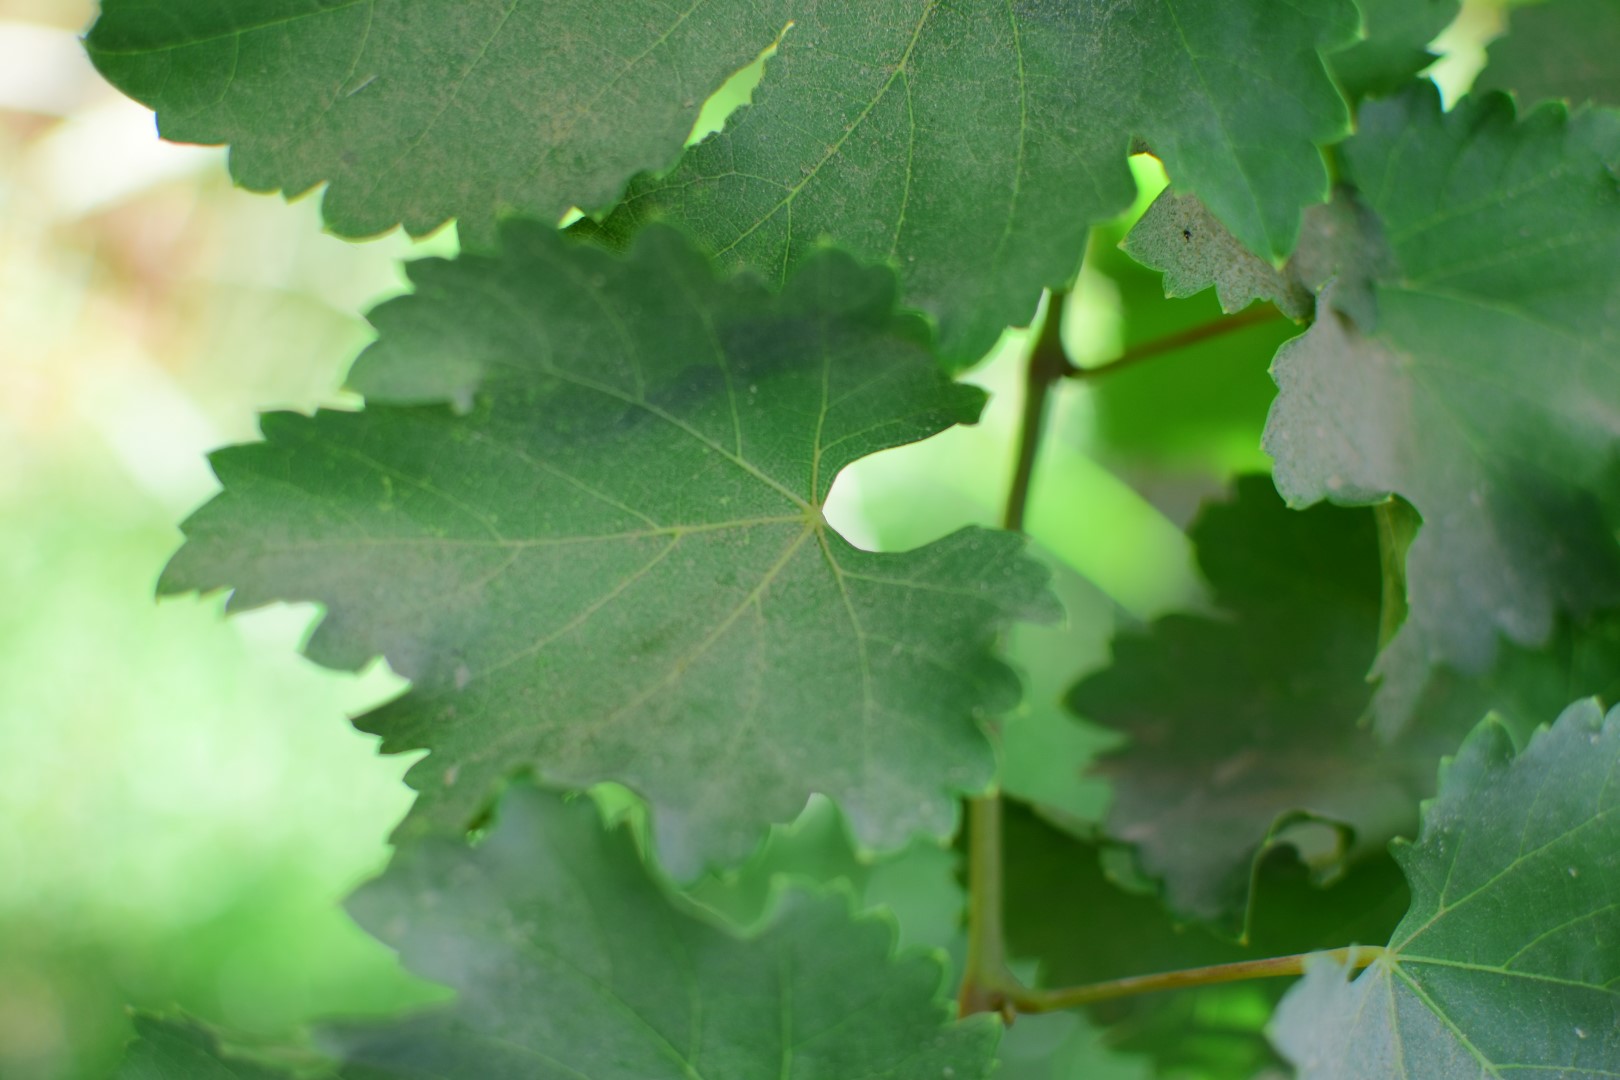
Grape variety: Frinsi